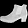
Label: Ankle boot